Elm Lawn Cemetery

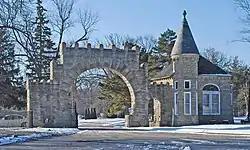
Elm Lawn Cemetery Gate

Elm Lawn Cemetery is a cemetery located at 300 Ridge Road in Bay City, Michigan. It was listed on the National Register of Historic Places in 2006.